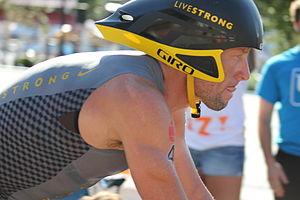
Lance Amstrong Ironman 70.3 Floride